Tyson Stengle

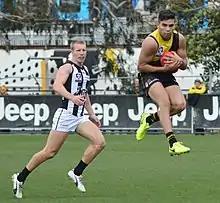
Stengle marks ahead of 's Josh Smith during VFL match in July 2017

Stengle was drafted by with the club's first pick and the sixth selection overall in the 2017 AFL rookie draft.